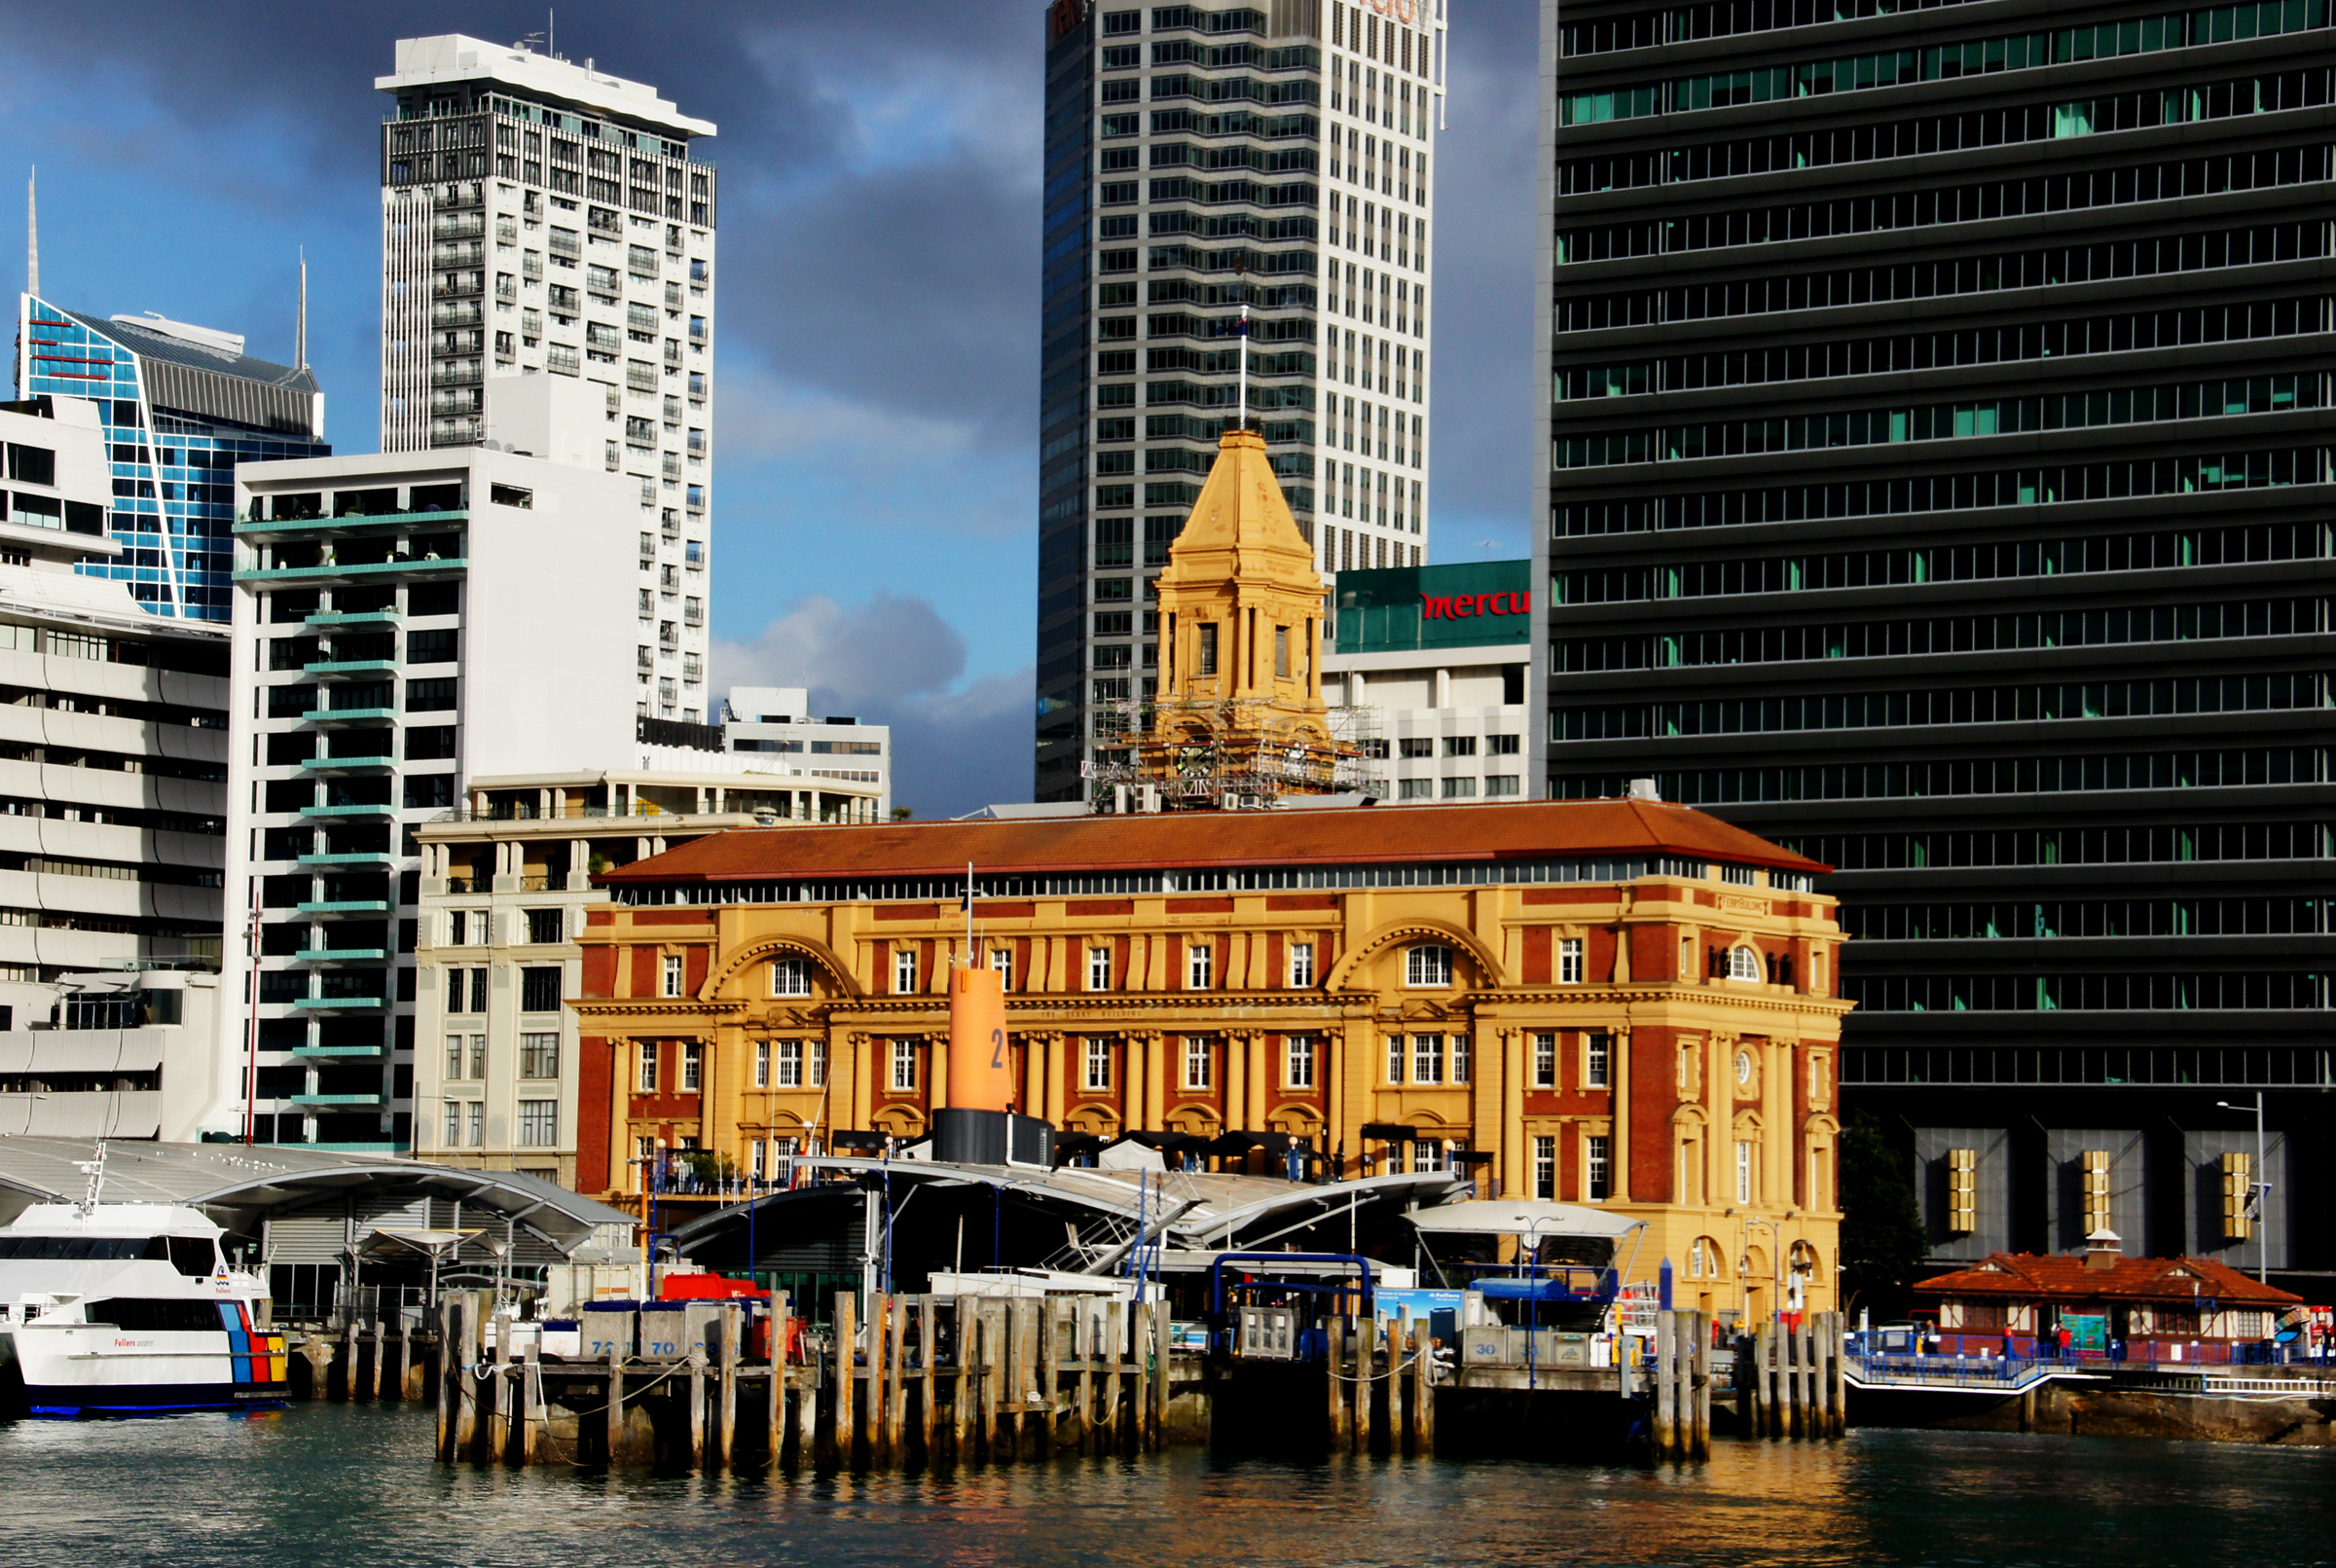
dock, skyline, night, city, skyscraper, cityscape, downtown, vehicle, landmark, marina, waterway, tower block, ferrybuildingauckland, harbourcruisesauckland, metropolis, urban area, geographical feature, human settlement, metropolitan area